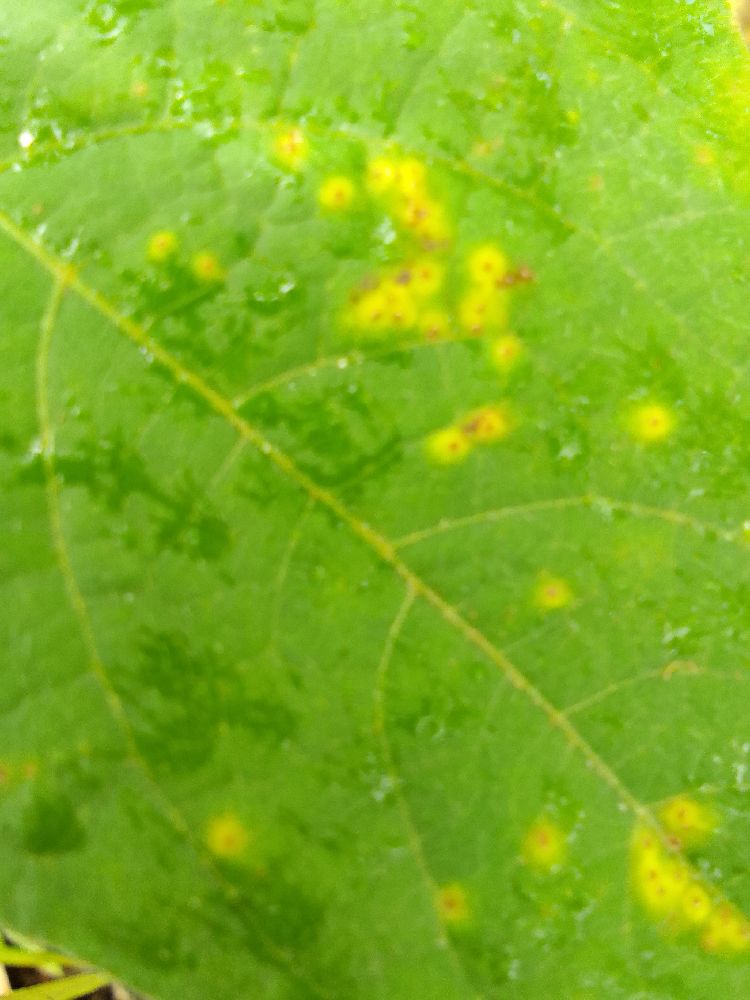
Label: rust